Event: Nepal Earthquake
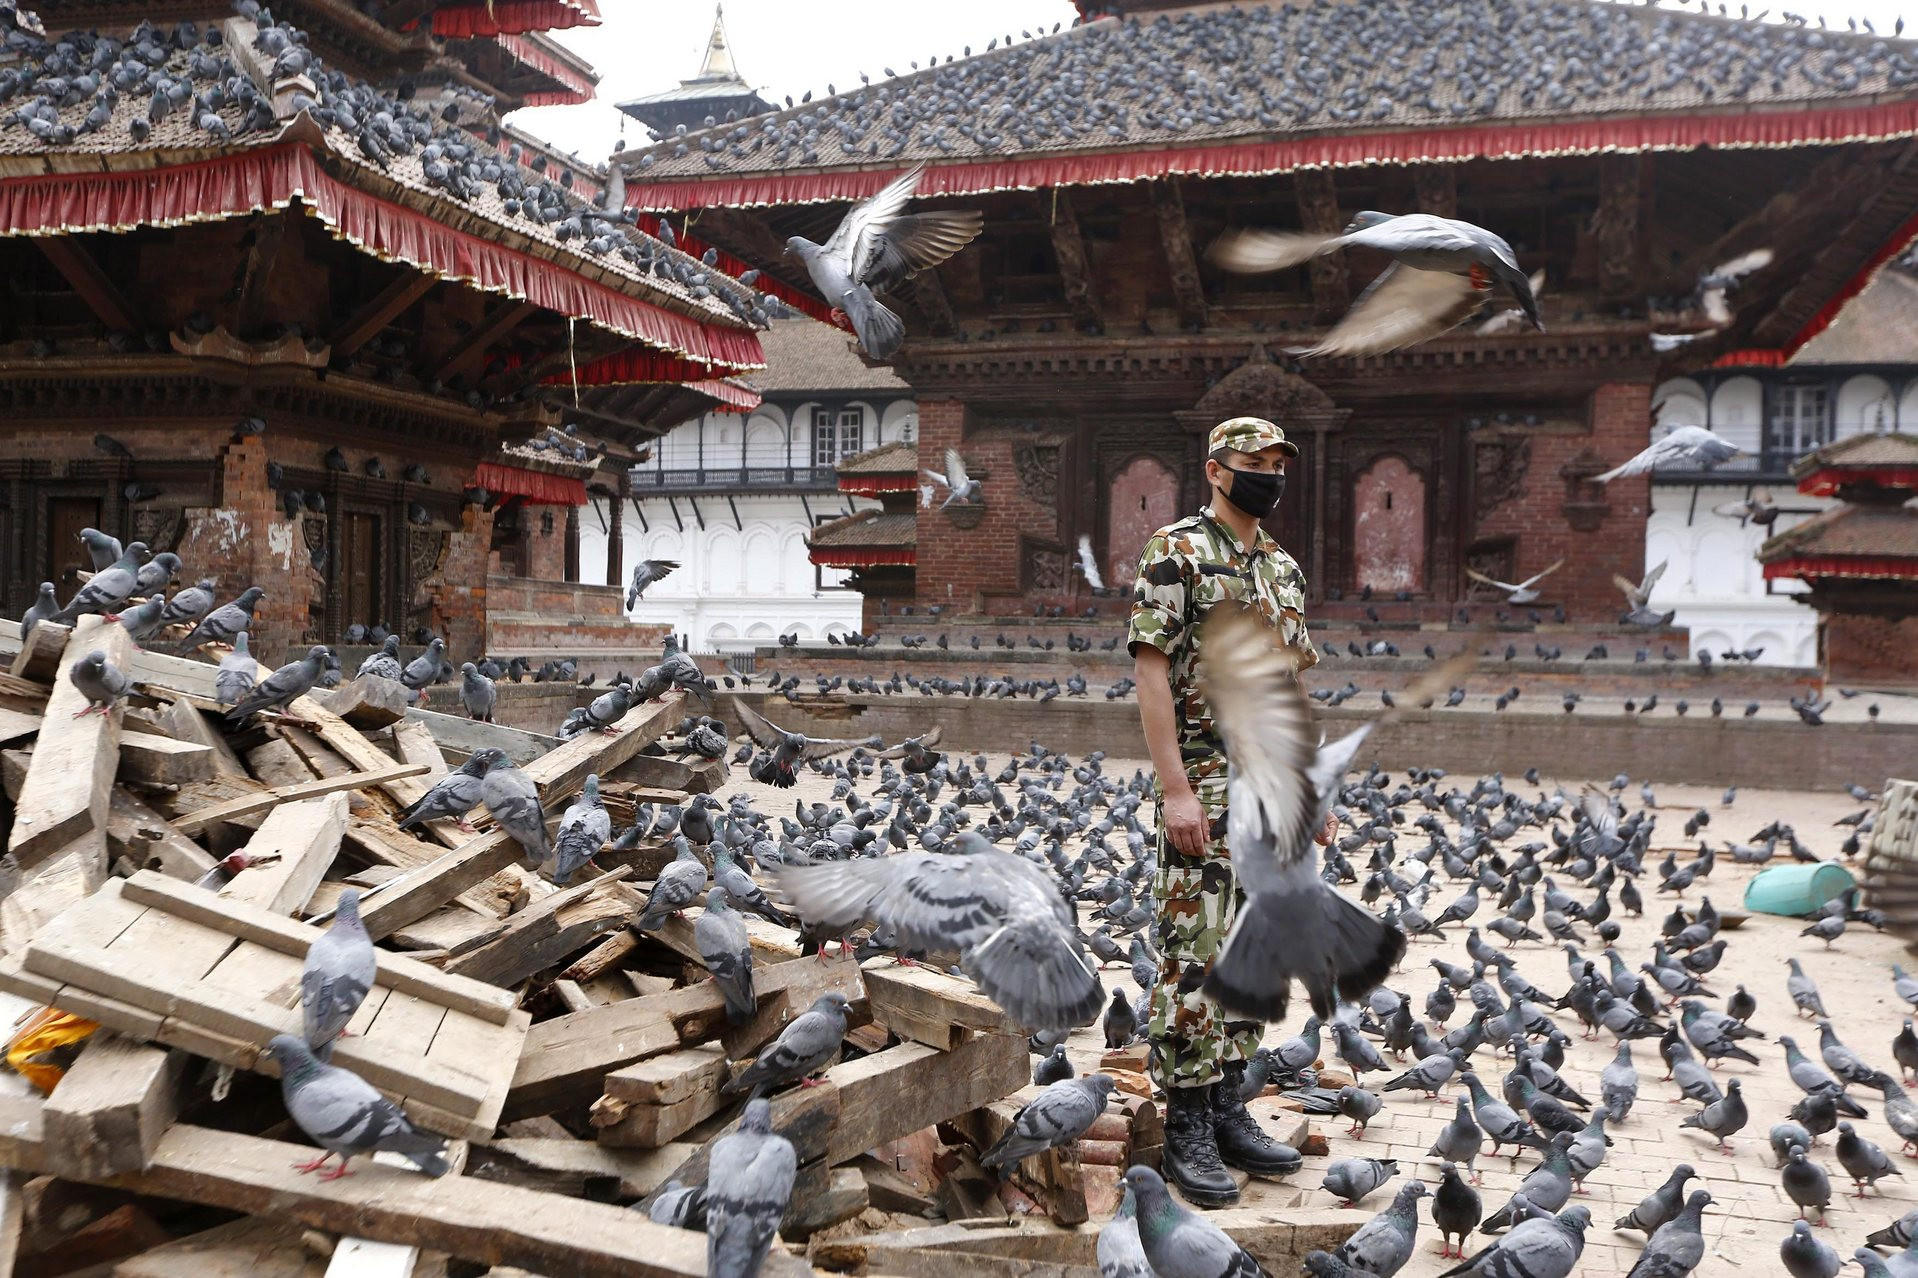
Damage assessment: damage